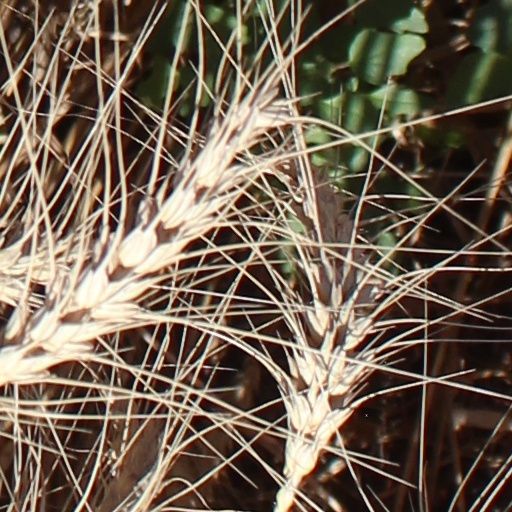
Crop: wheat